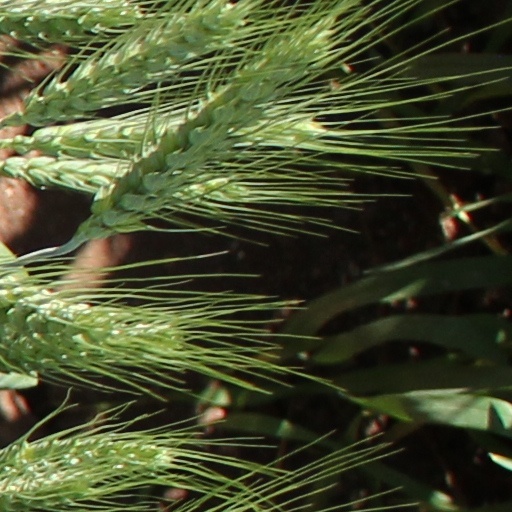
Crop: wheat